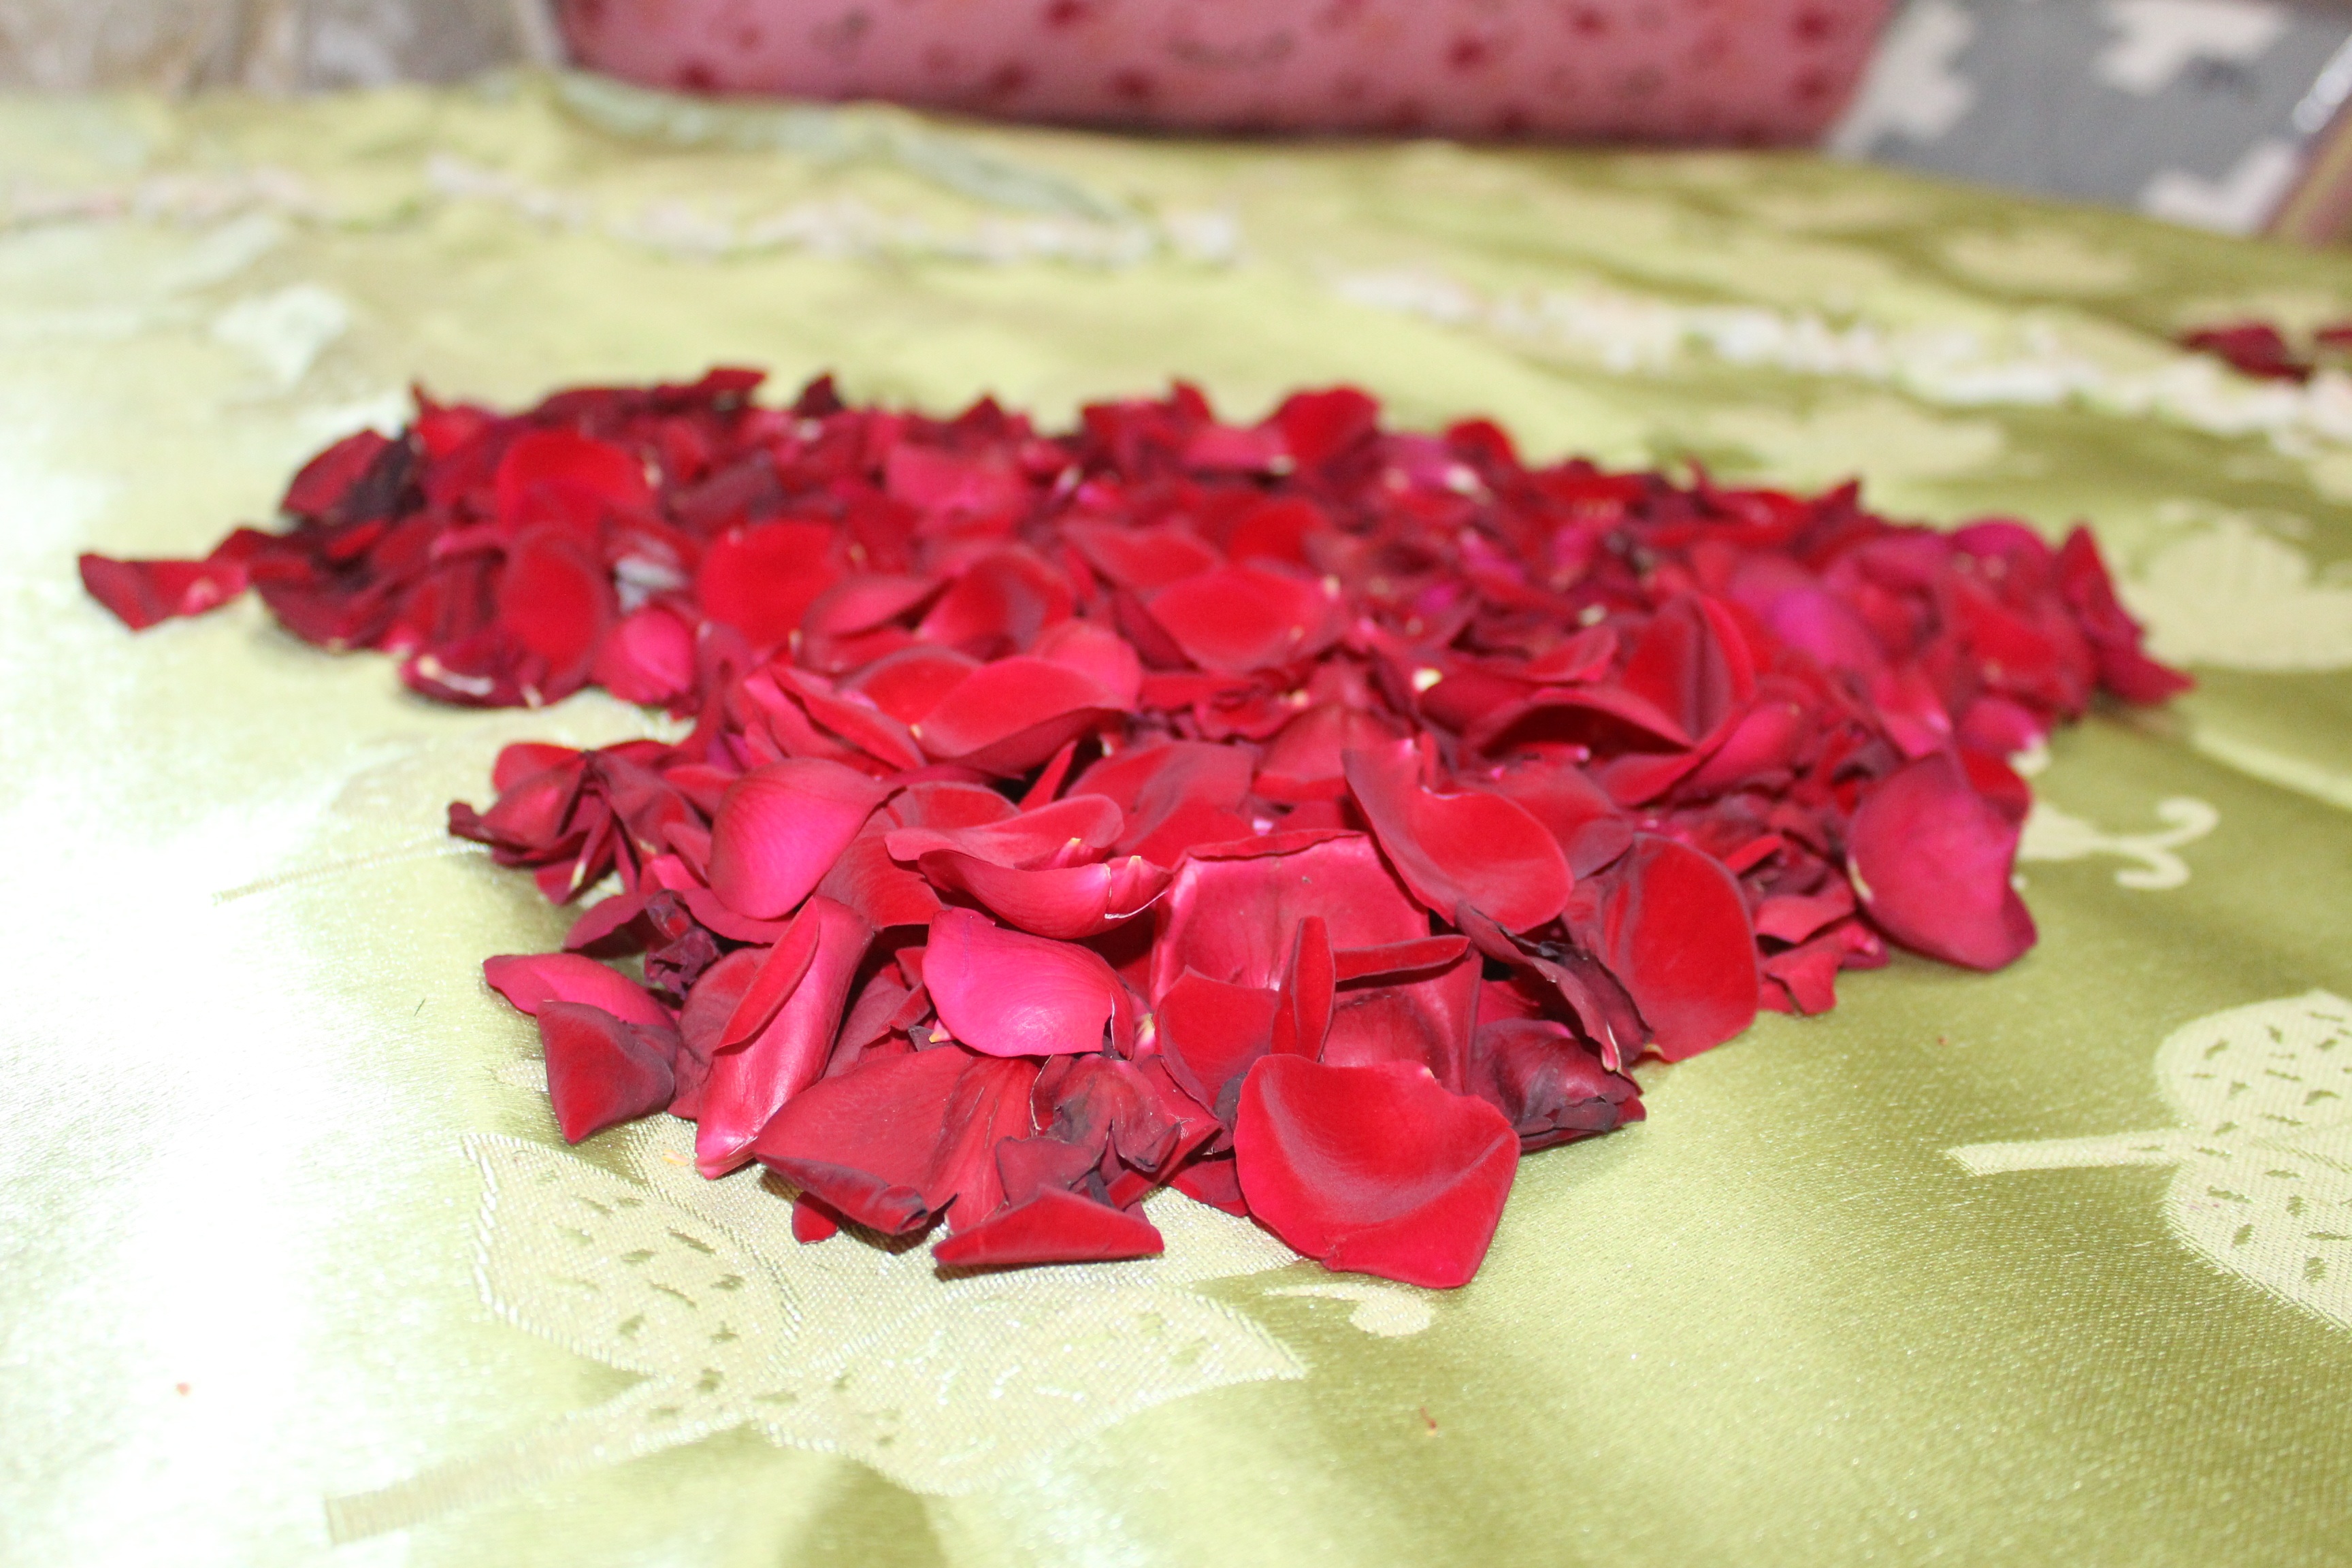
plant, flower, petal, food, red, produce, pink, art, icing, floristry, flower bouquet, floral design, flower arranging